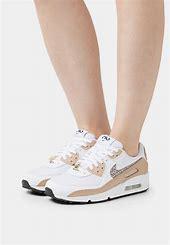
Brand: Nike
Model: Air Max 90 Sale